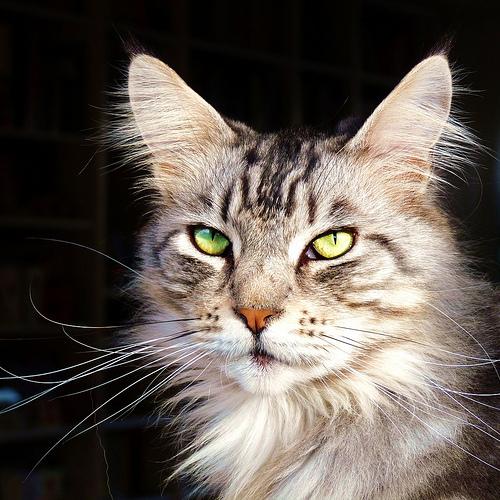
Breed: Maine Coon